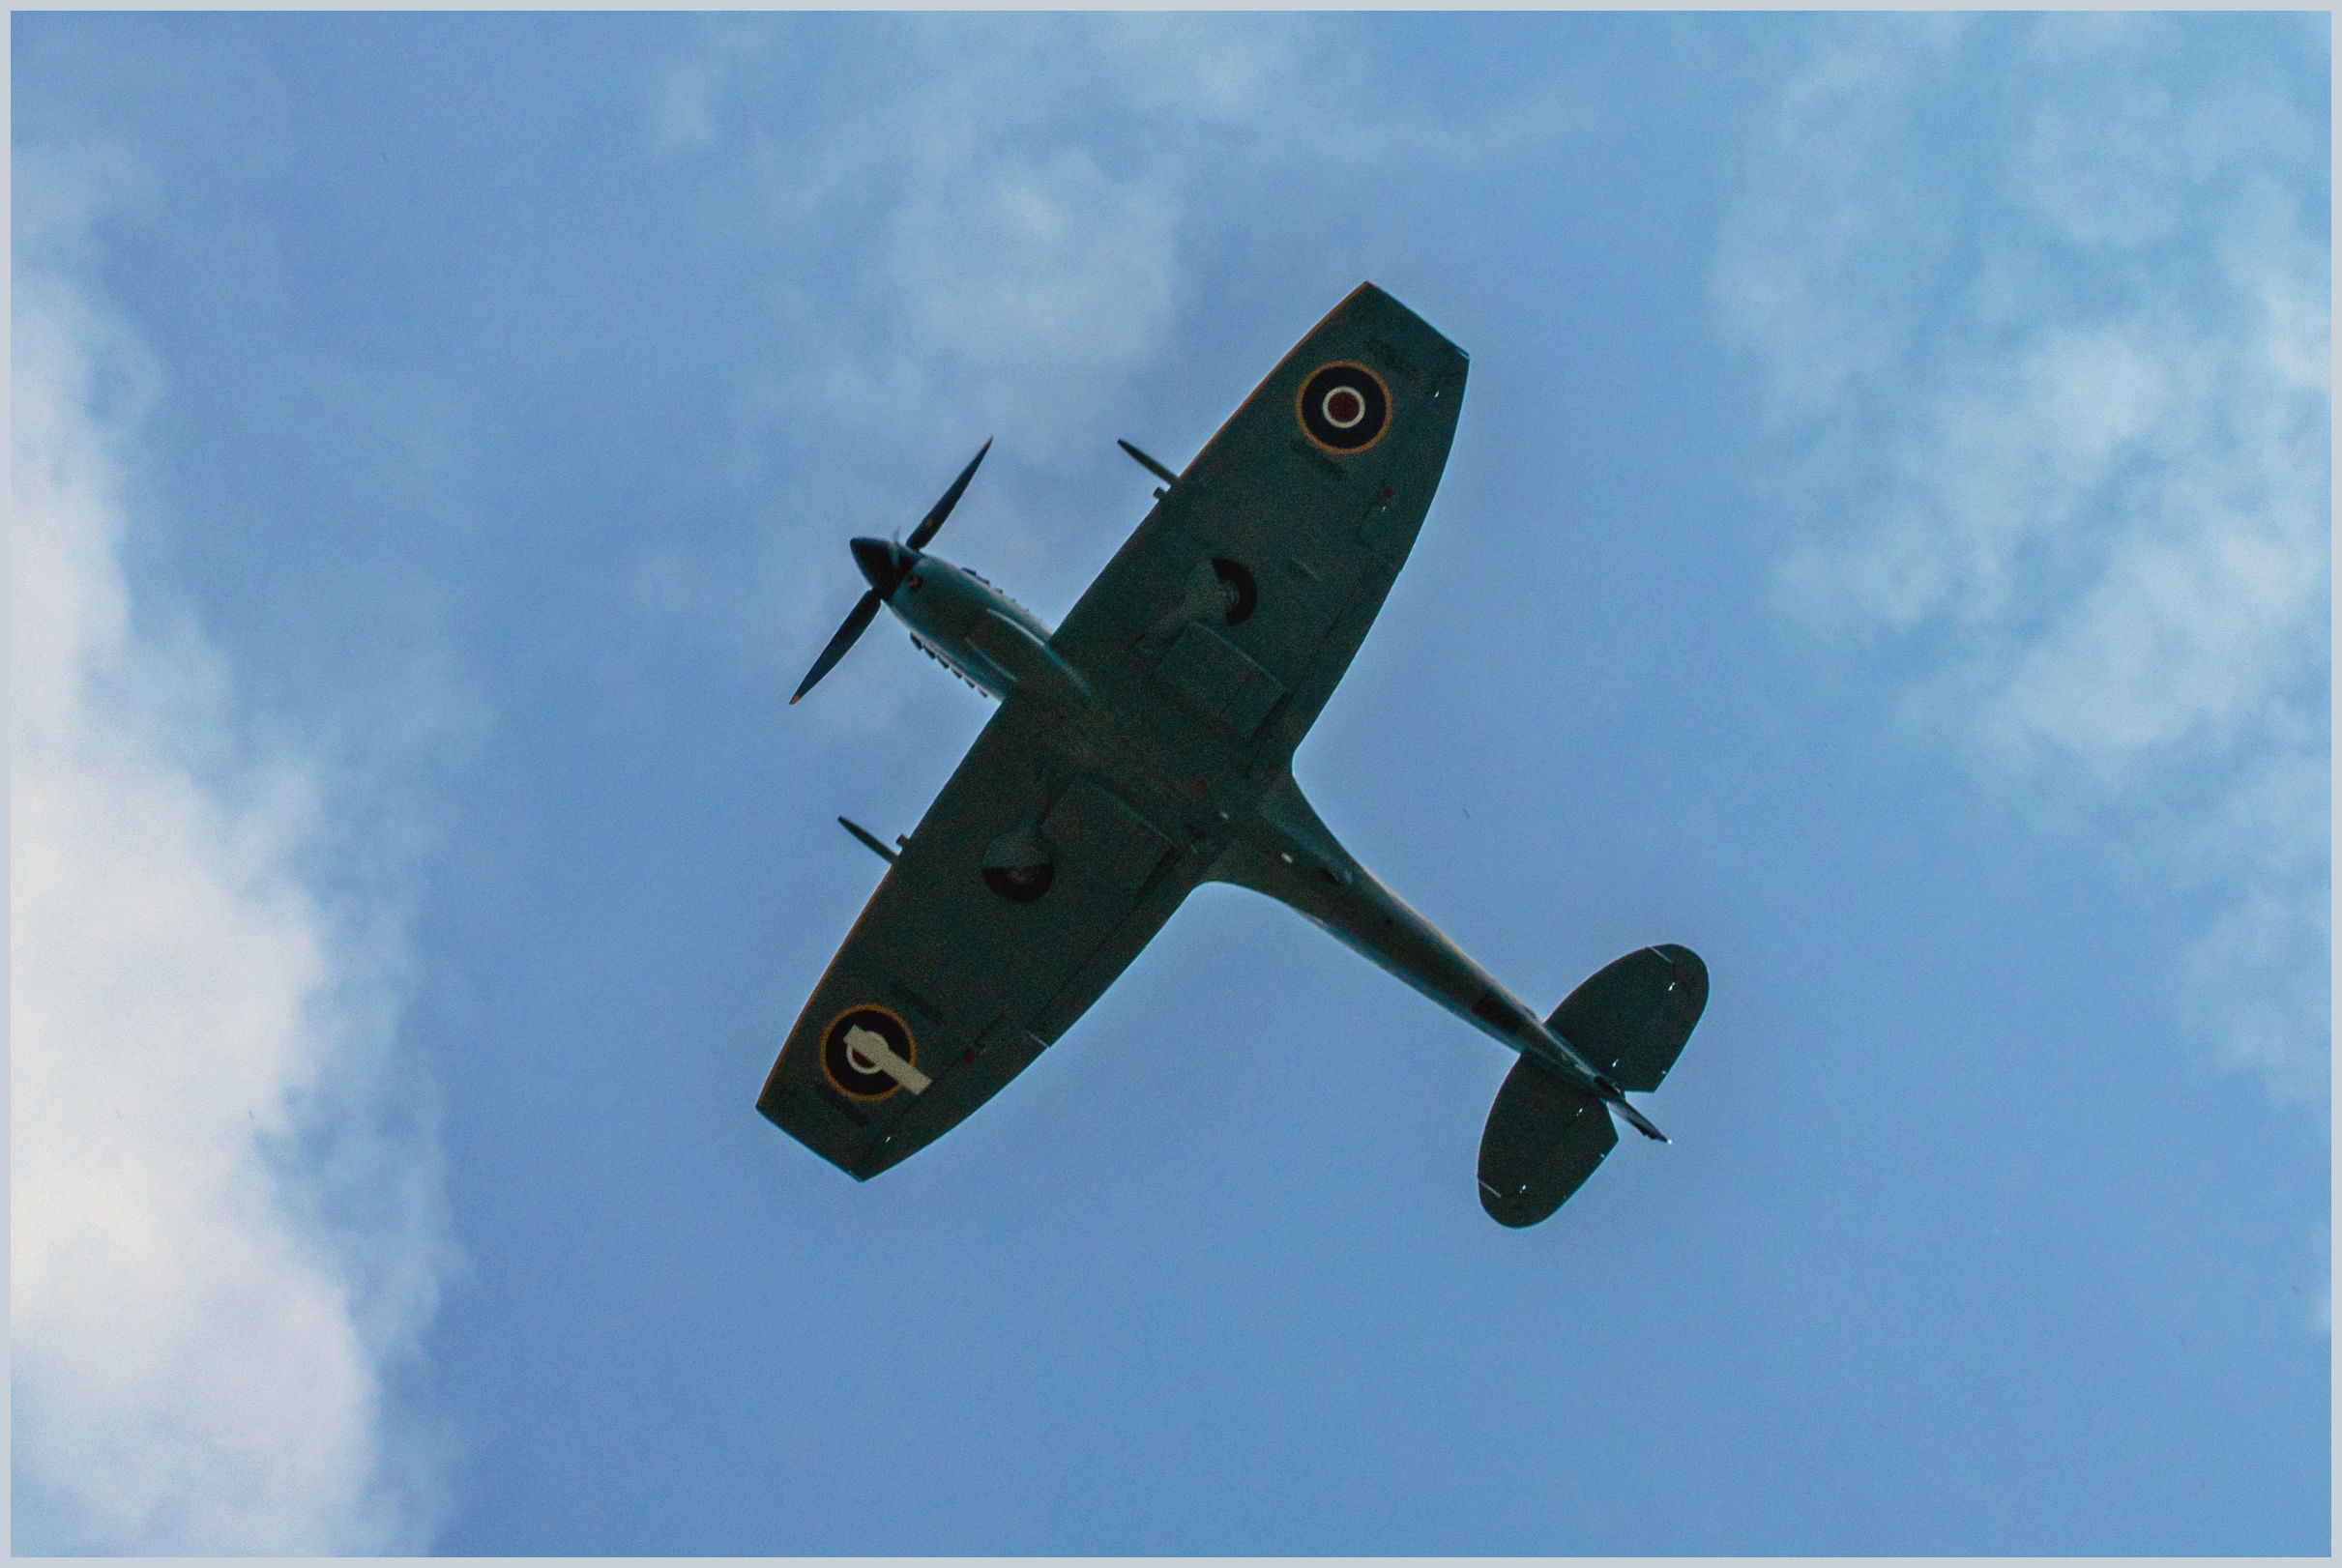
wing, sky, vintage, flying, airplane, aircraft, vehicle, aviation, flight, blue, war, pilot, clouds, aeroplane, propeller, bomber, fighter, spitfire, air show, air force, aerobatics, fighter aircraft, military aircraft, atmosphere of earth, general aviation